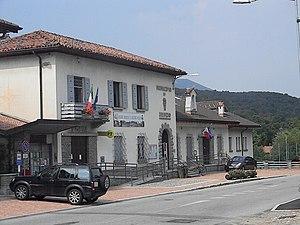
Brinzio est une commune italienne de la province de Varèse dans la région Lombardie en Italie.